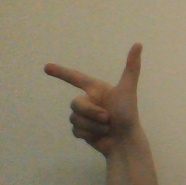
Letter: yaa